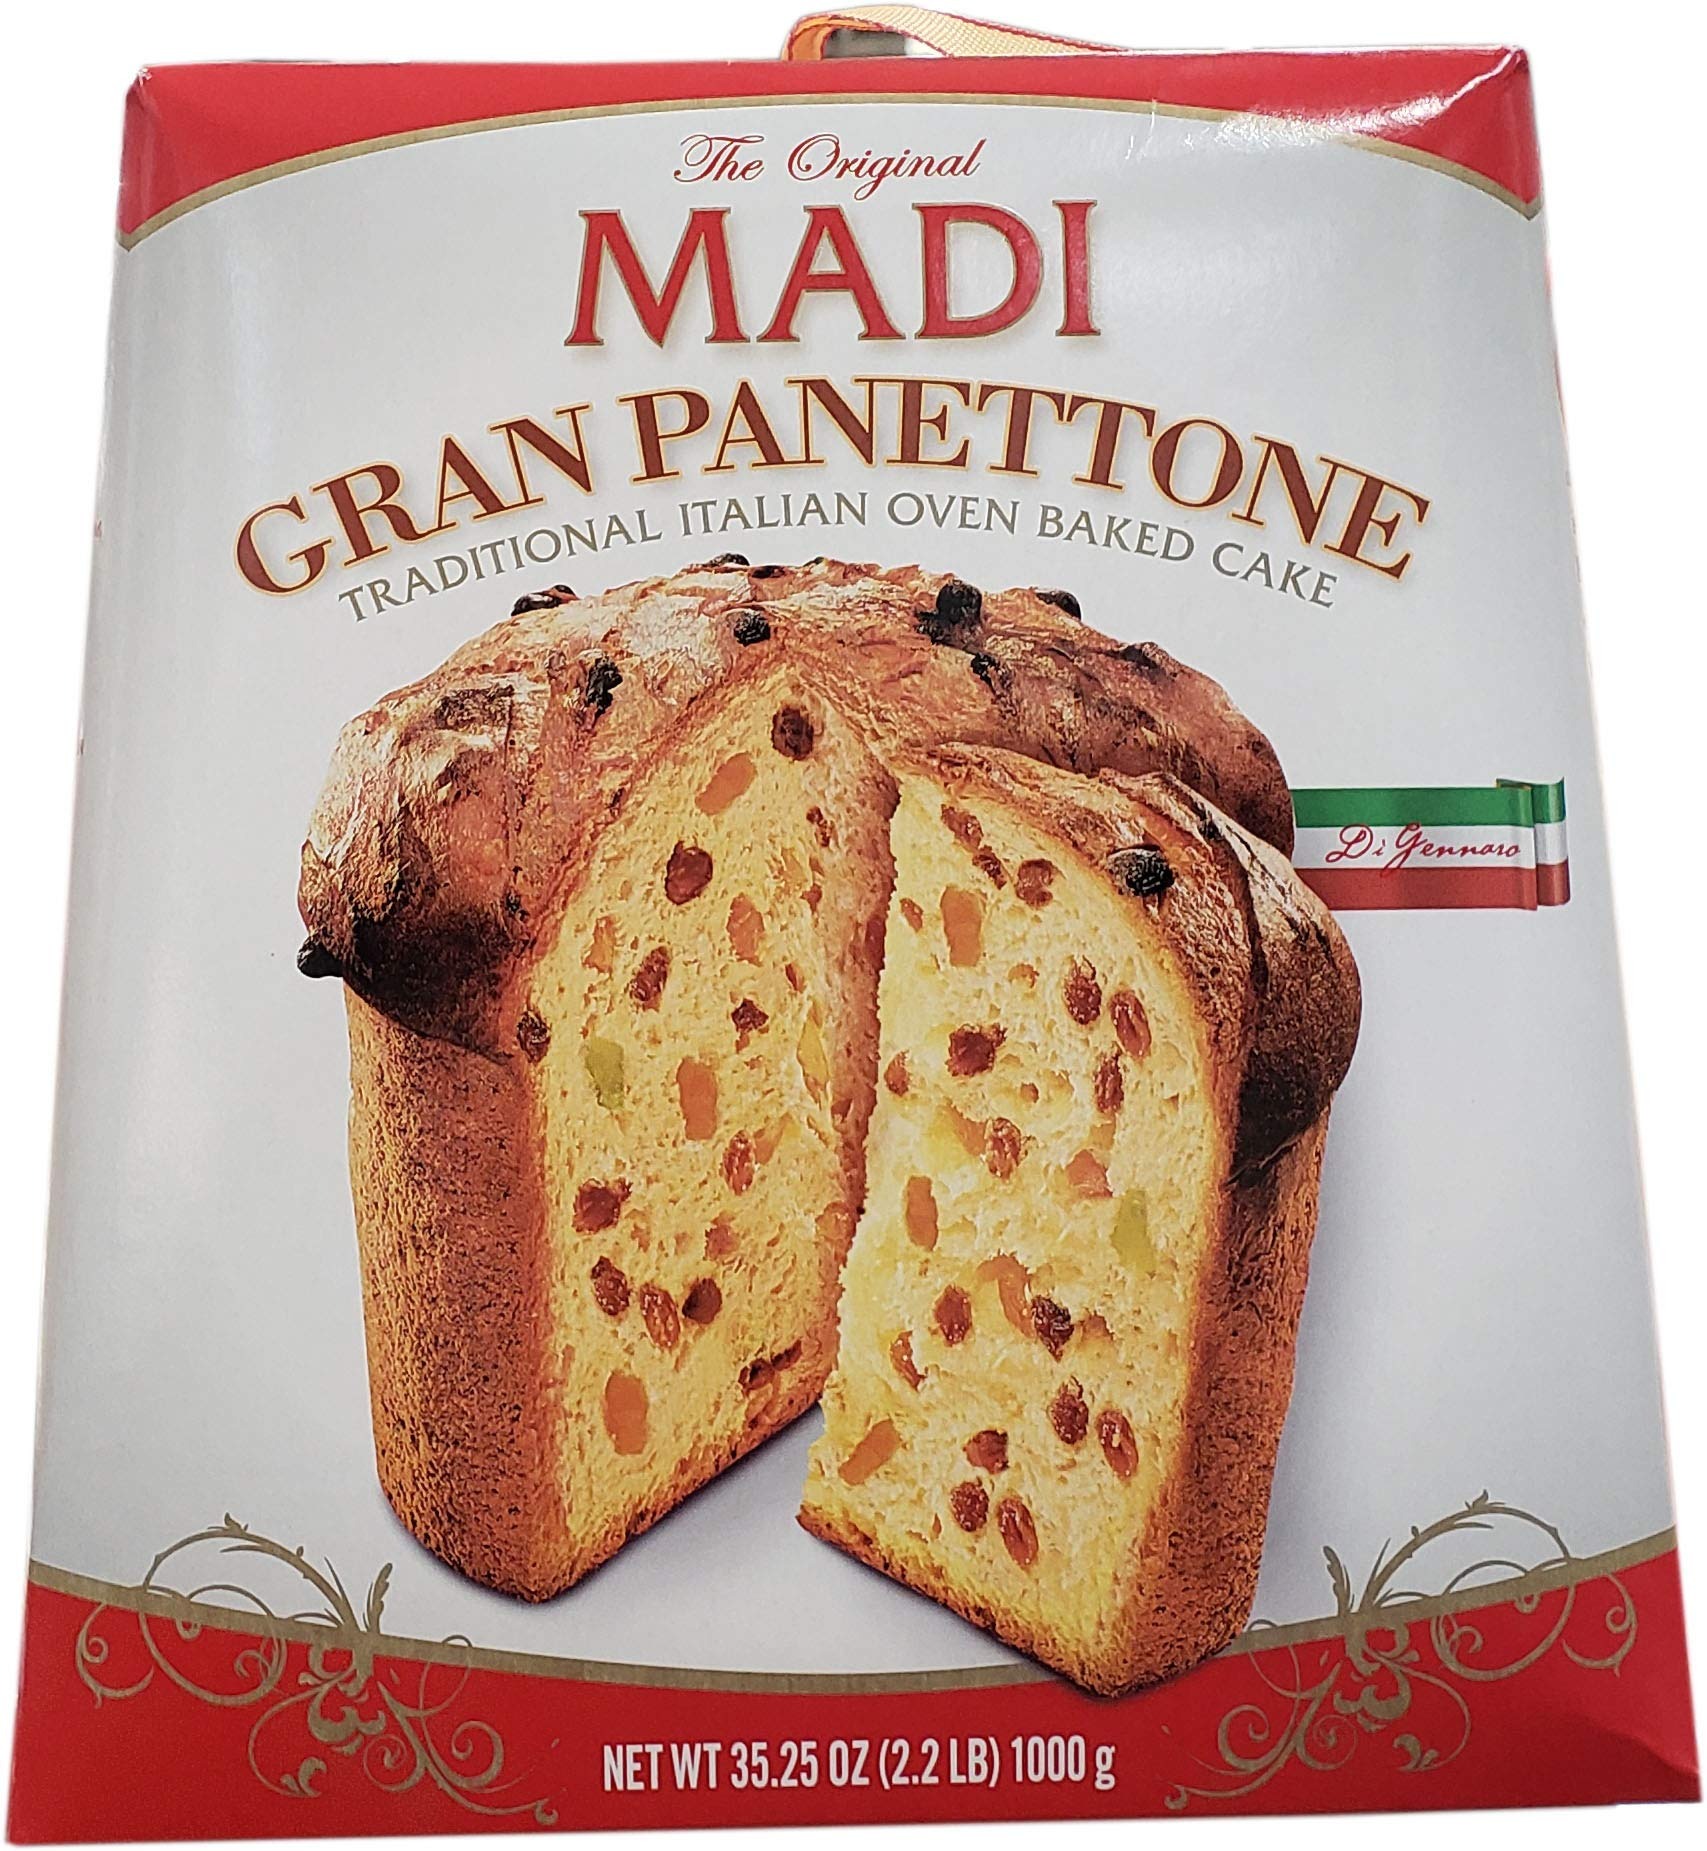
Item Name: Gran Panettone Italian Cake, 35.25 oz (MADI CAKE 1 KG)
Bullet Point 1: Great baking is always a labor of love.
Bullet Point 2: This classic Pantone has been made for hundreds of years using live sourdough mother yeast and lots of time.
Bullet Point 3: Madi Panettone is one of the few remaining followers of this great tradition and is made using a specially selected 45 year old live 100% sourdough yeast.
Bullet Point 4: Item Package Dimension: 18.8cm L x 19.05cm W x 20.07cm H
Value: 35.2
Unit: Ounce

Price: 9.22